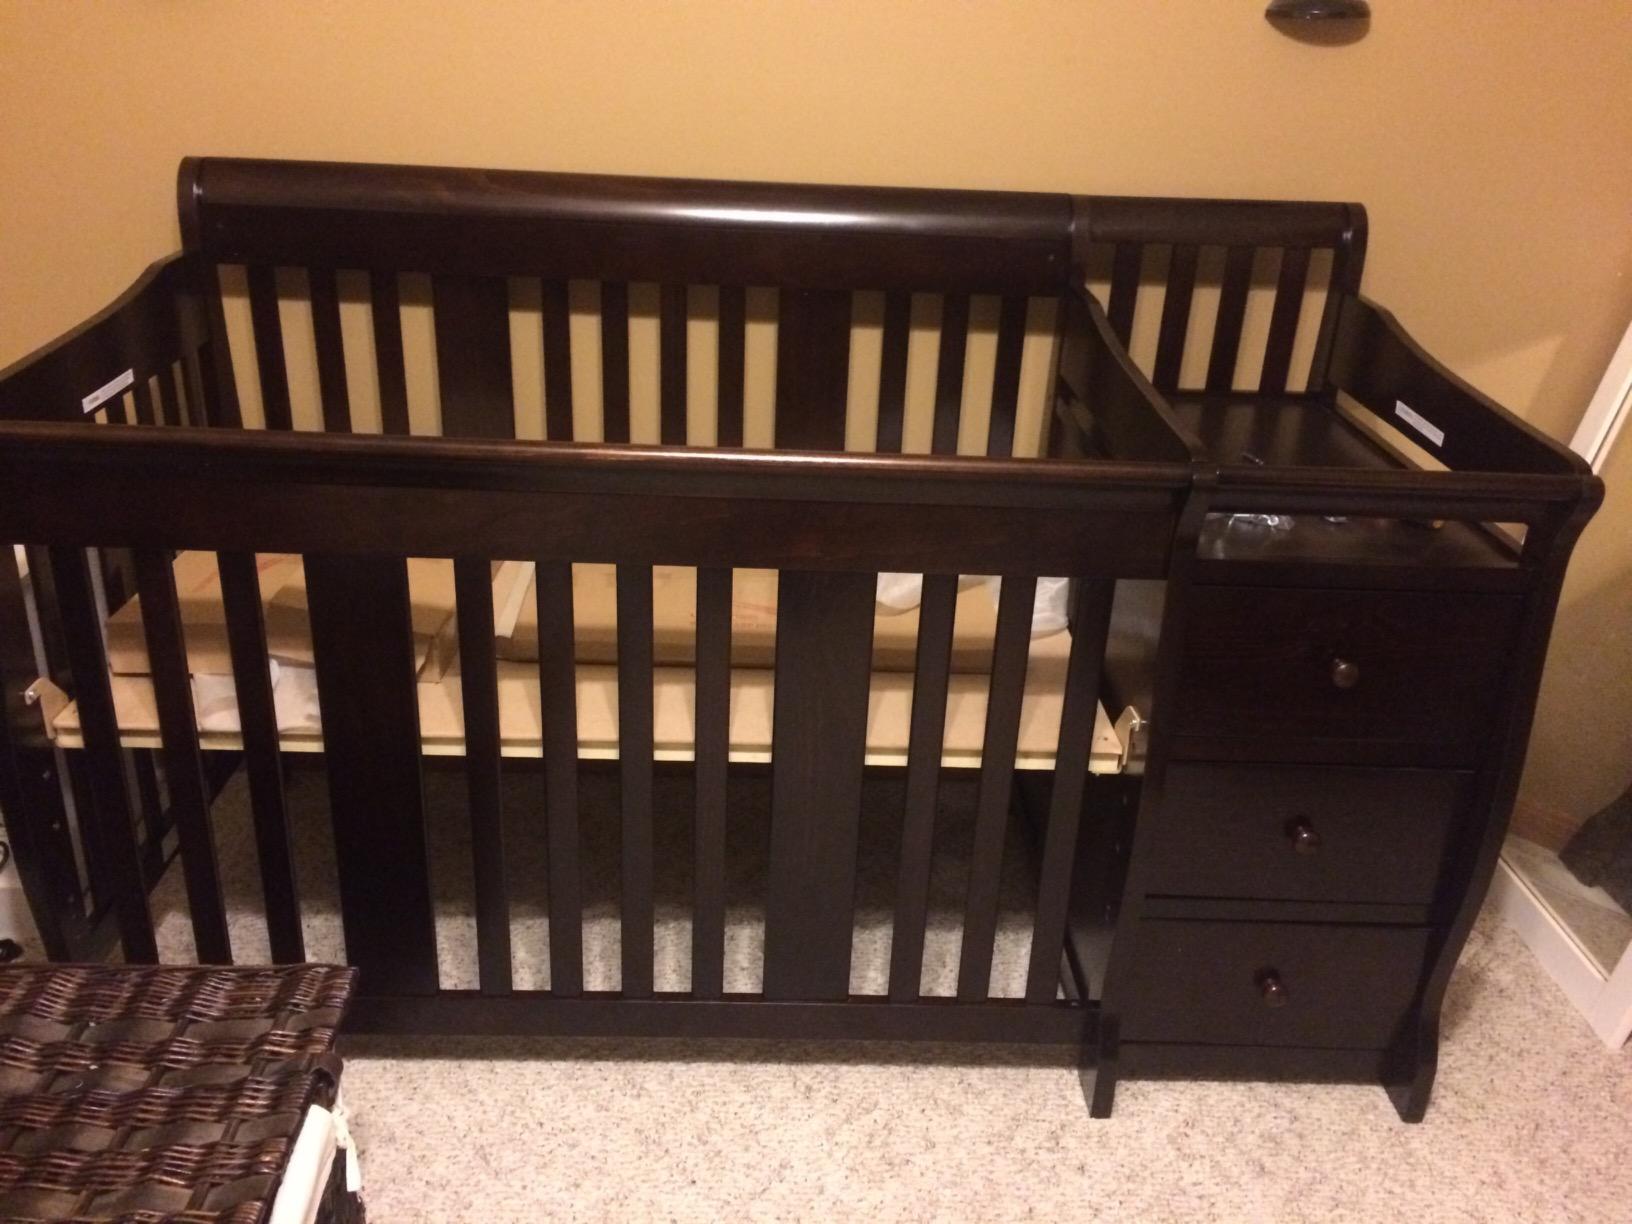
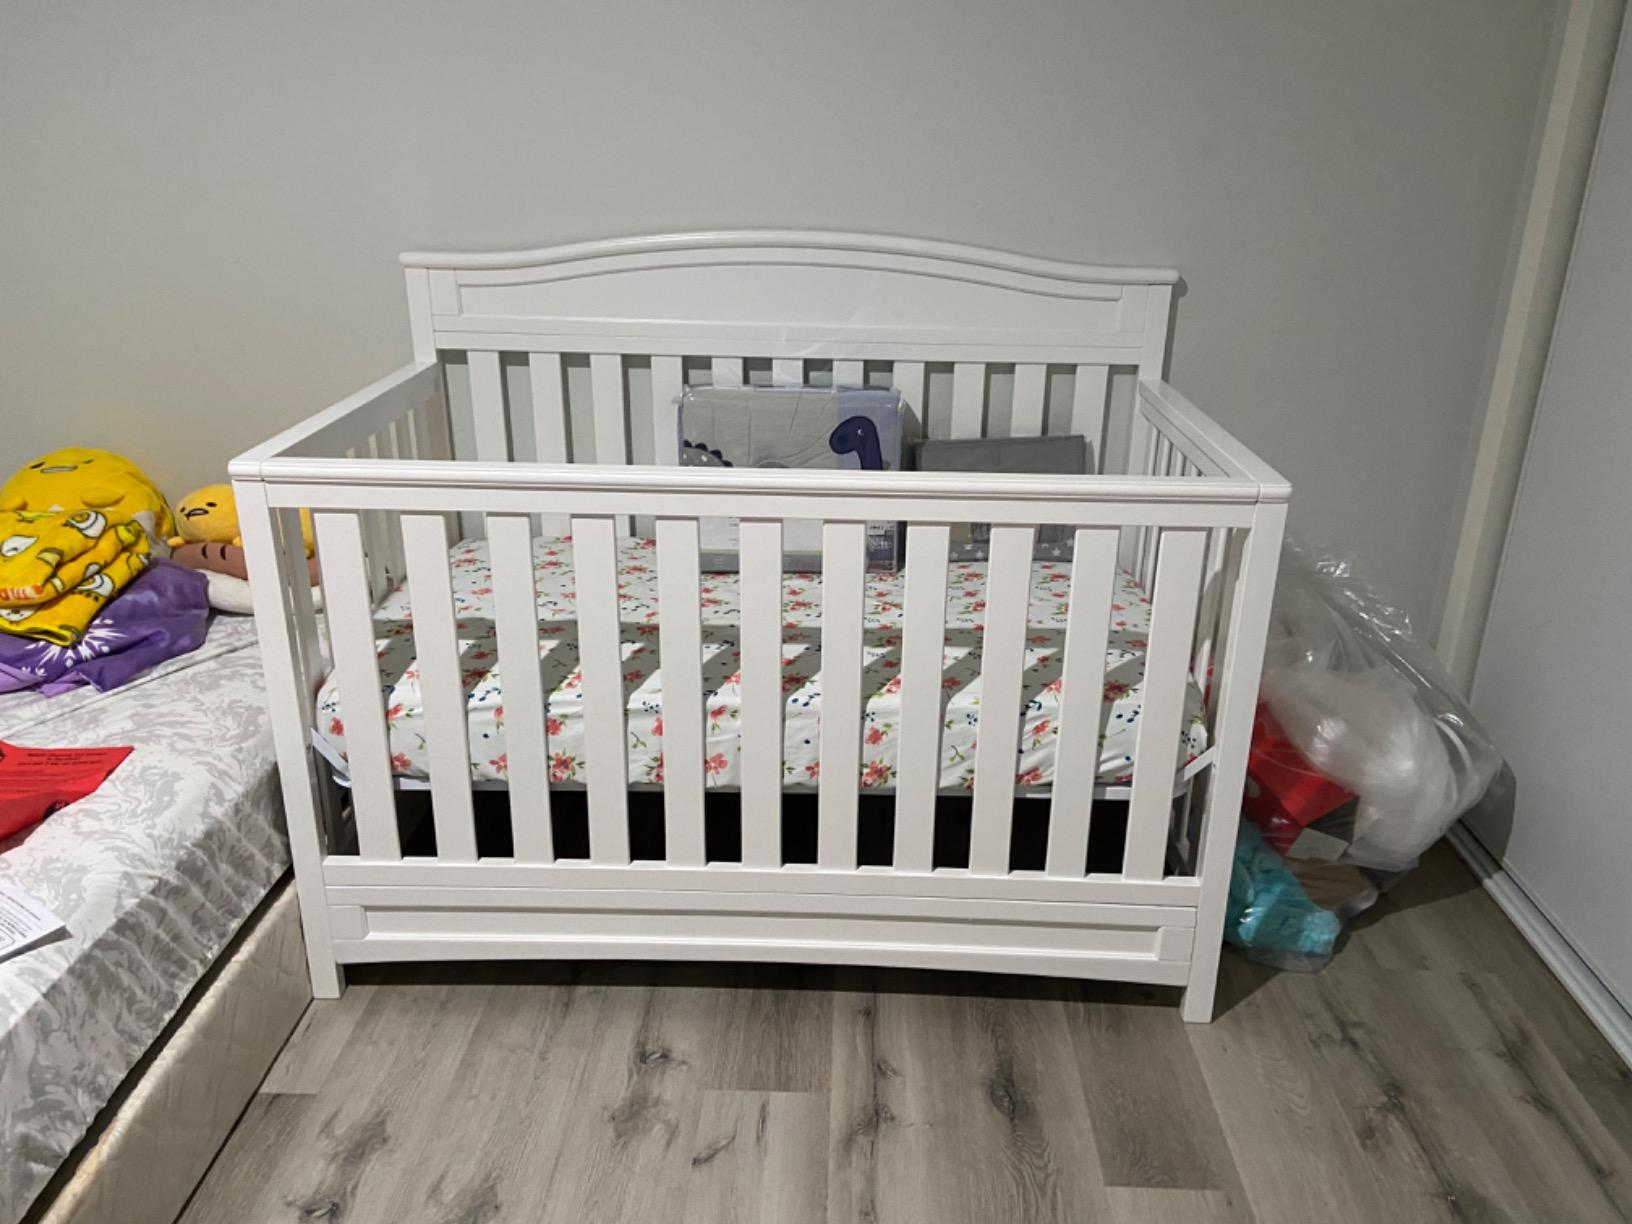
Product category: products_crib
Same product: no